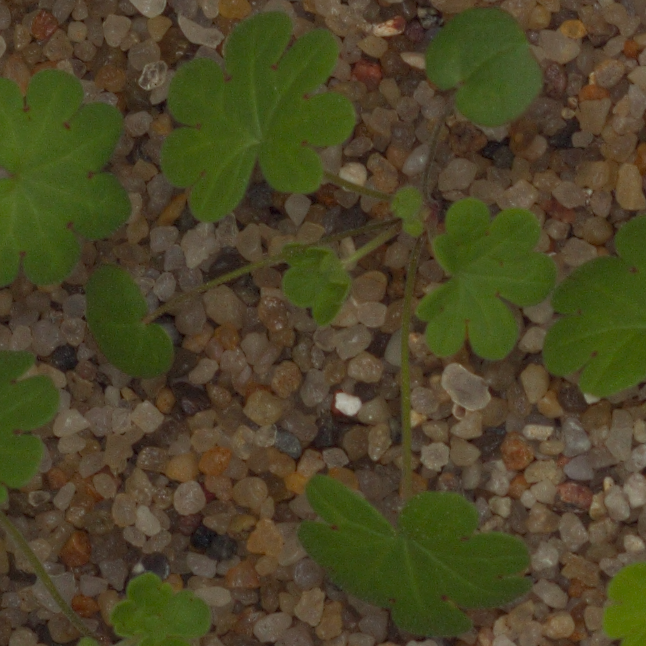
Label: smallflowered_cranesbill